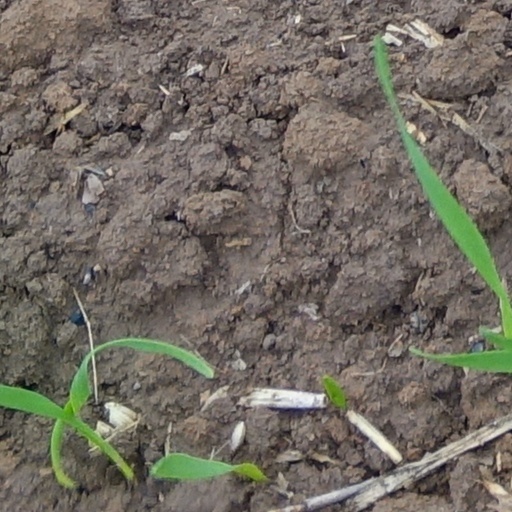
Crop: wheat